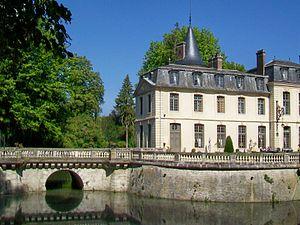
L'aile ouest et le pont sur les douves.
Le château d'Ermenonville est un château du XVIIIᵉ siècle situé dans la commune d'Ermenonville dans le département français de l'Oise.